Ada Dow Currier

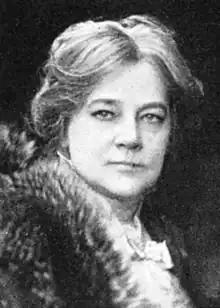
Ada Dow Currier, from a 1926 publication

Ada M. Dow Currier (October 1852- May 19, 1926) was an American stage actress, theatrical director, producer, and drama coach.